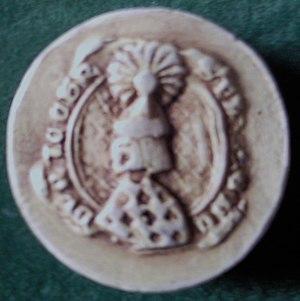
Sceau de Franconnet de DURAT (1230
La famille de Durat est une famille d'Auvergne et du Bourbonnais.